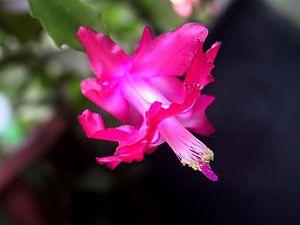
Schlumbergera truncata est une espèce de plantes succulentes appartenant à la famille des Cactaceae.
Schlumbergera est un genre de plantes succulentes appartenant à la famille des Cactaceae.